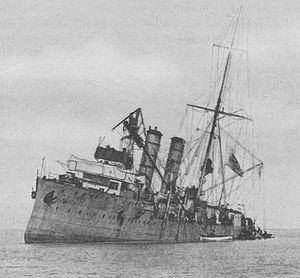
La bataille de l'île de Gotland est un engagement naval livré le 2 juillet 1915, pendant la Première Guerre mondiale, au large des côtes de la Suède, pays neutre lors de ce conflit.
Le Riourik, en russe : Рюрик, croiseur cuirassé lourd de la Marine impériale de Russie. Construit en Angleterre dans le chantier naval Vickers à Barrow-in-Furness. Sa construction débuta en 1905, son lancement eut lieu le 4 novembre 1906, sa mise en service en juillet 1909. Ce croiseur fut le dernier et le plus important de ce type construit en Russie. Affecté dans la flotte de la Baltique, le Riourik participa à la Première Guerre mondiale. Il devait son nom à Riourik, prince de Novgorod, il fut le troisième bâtiment de guerre de la Russie impériale à porter ce nom.